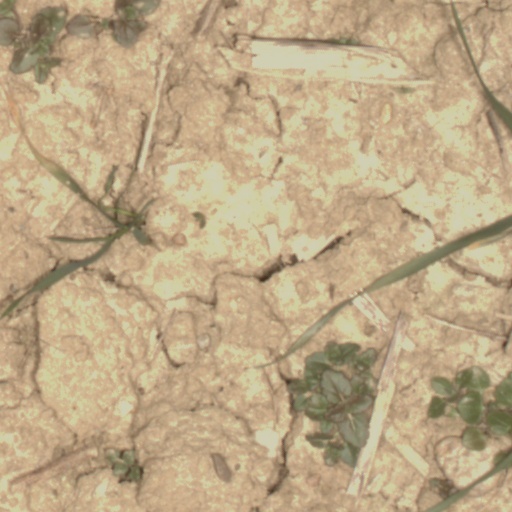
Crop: wheat